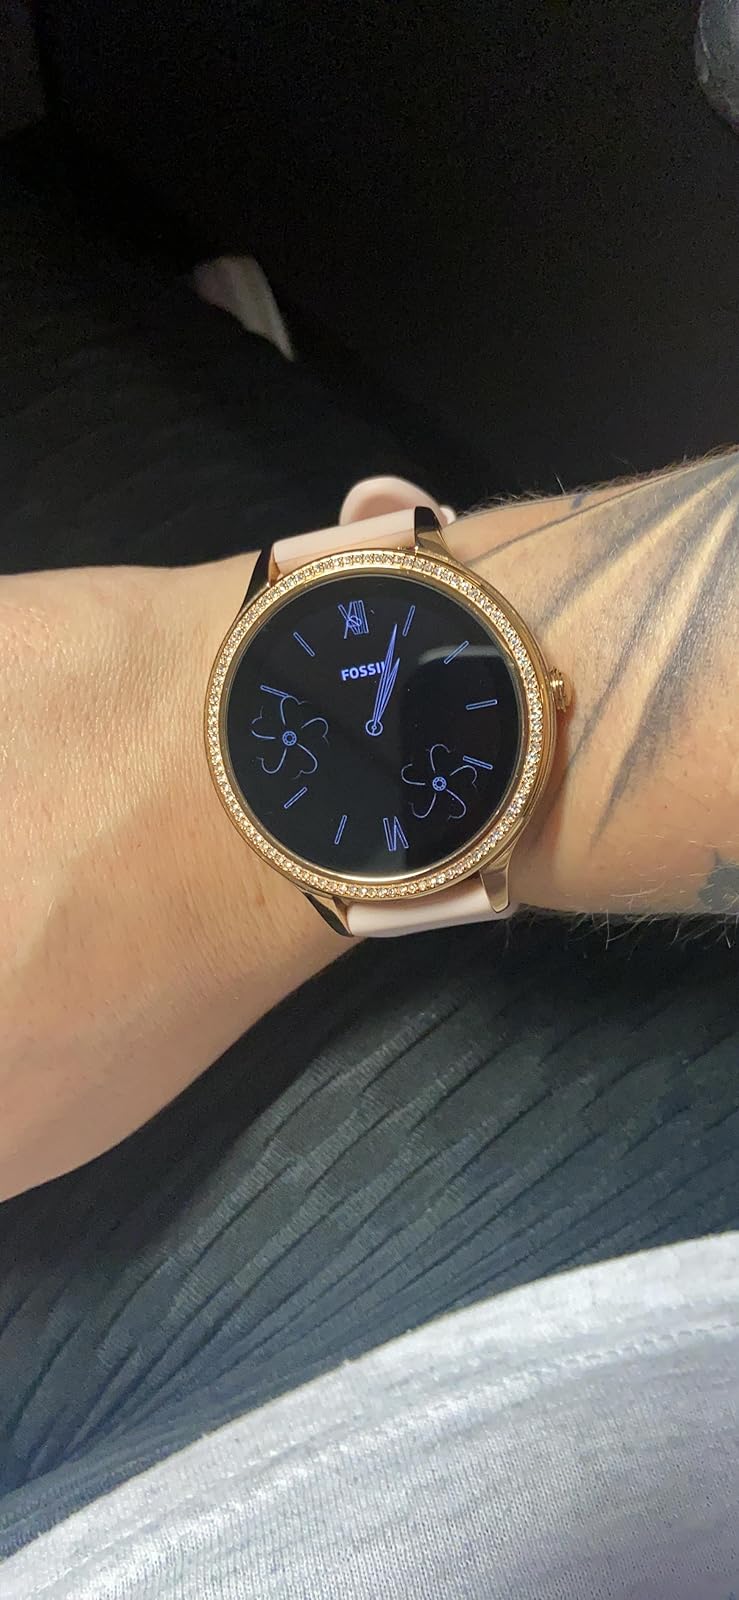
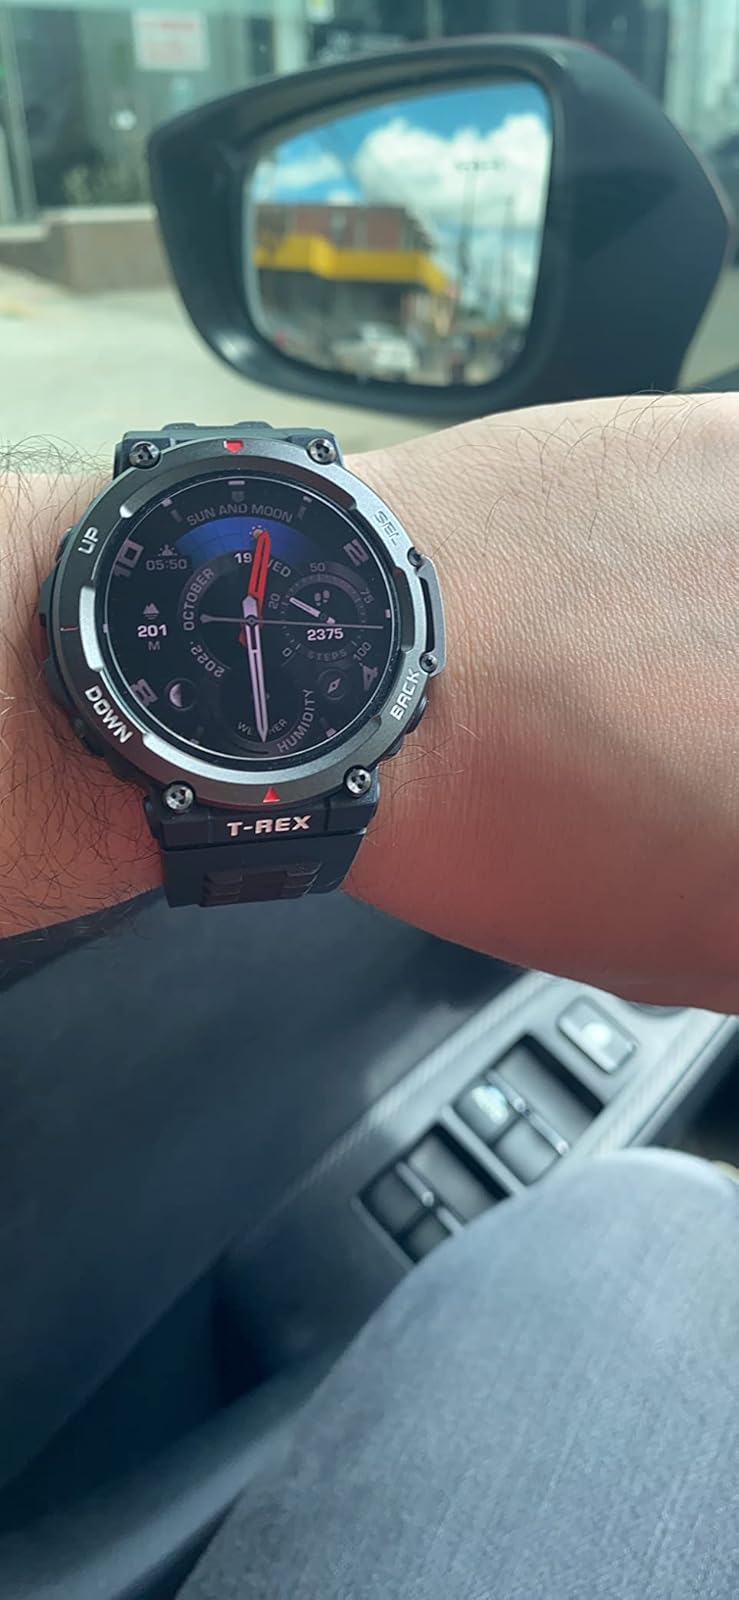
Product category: smartwatch
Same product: no